Hildur Nygren

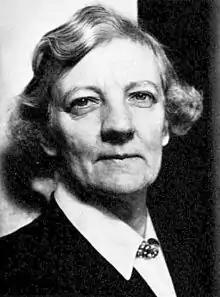

Hildur Kristina Nygren (22 March 1896 – 24 April 1962) was a Swedish teacher and politician with the Social Democrats. She was elected as a member of the executive committee of the Gävle city council. She sat in the Riksdag from 1941 to 1952 and was the second female cabinet minister and the first female minister of education and ecclesiastical affairs in Sweden.